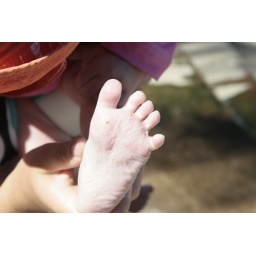
week 28 - ocean sand in her toes